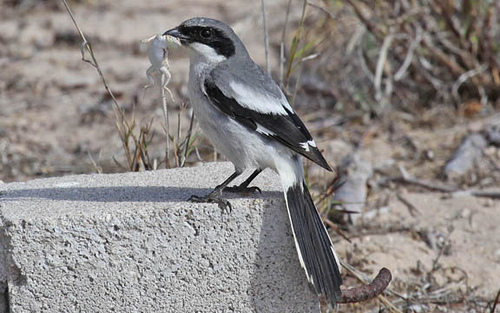
a small bird with a long tail, and a black, white, and gray body.
the bird has a black eyering and a small black bill.
this bird has black eyes, a black eyebrow, white throat, breast and abdomen, and white outer rectrices and black inner rectrices.
this bird has a white belly, bray breast, black superciliary, and short pointy bill.
the gray, white, and black bird features a modestly thick, sharp beak.
this bird has feathers that are black and white with a grey bodythe bird has a striped crown, long outer rectrice, and white bill.
a bird with a white breast and gray crown with a short pointed gray beak.
a gray colored bird with black tail and black around eyes and on wing tips.
a bird that is gray with a black and white tail and wings
Species: Loggerhead Shrike